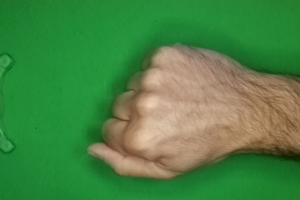
Label: rock